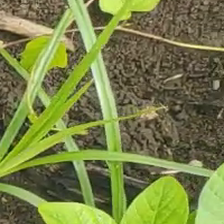
Weed species: Lavhala_(Cyperus_Rotundus)